Das Tagebuch der Anne Frank

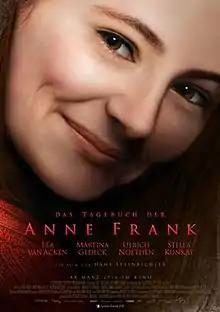
Promotional poster

Das Tagebuch der Anne Frank (English: The Diary of Anne Frank) is a 2016 German drama film directed by German filmmaker Hans Steinbichler and written by Fred Breinersdorfer. It stars Lea van Acken as the titular character, Martina Gedeck, Ulrich Noethen, and Stella Kunkat. The film is based on Anne Frank's famous diary and tells the story of Anne Frank, the Jewish girl who went into hiding with her family in Amsterdam and became a victim of the Holocaust.